Theodora Tzimou

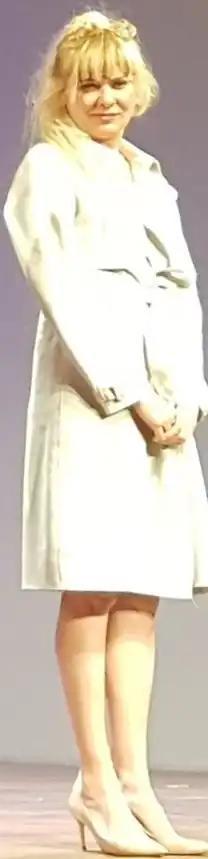

Theodora Tzimou (born 20 March 1974) is a Greek actress. She appeared in more than twenty films since 1994.